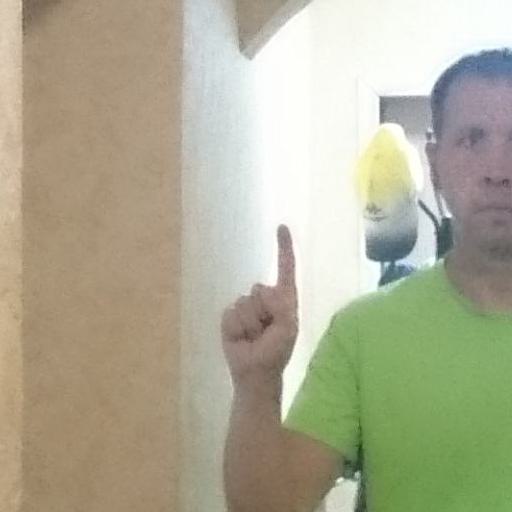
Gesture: one